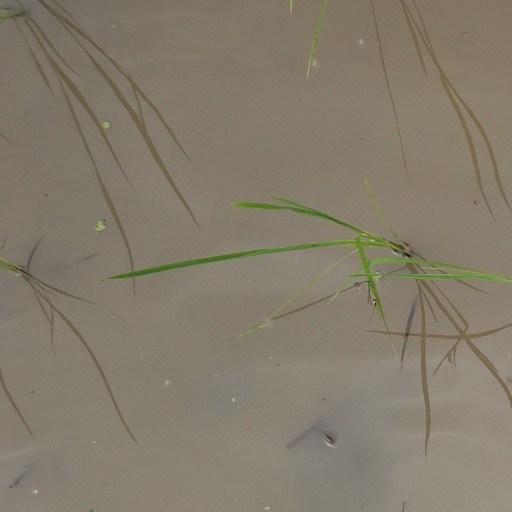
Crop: rice